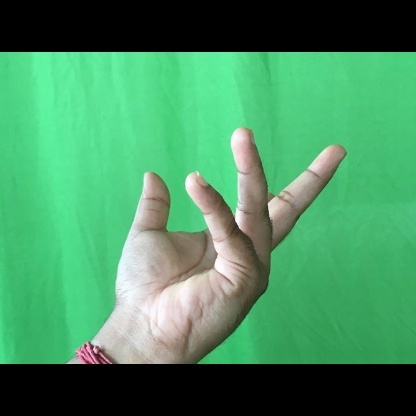
Mudra: Alapadmam